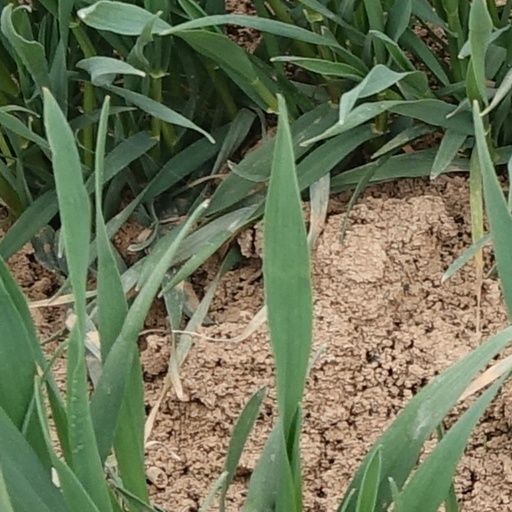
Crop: wheat